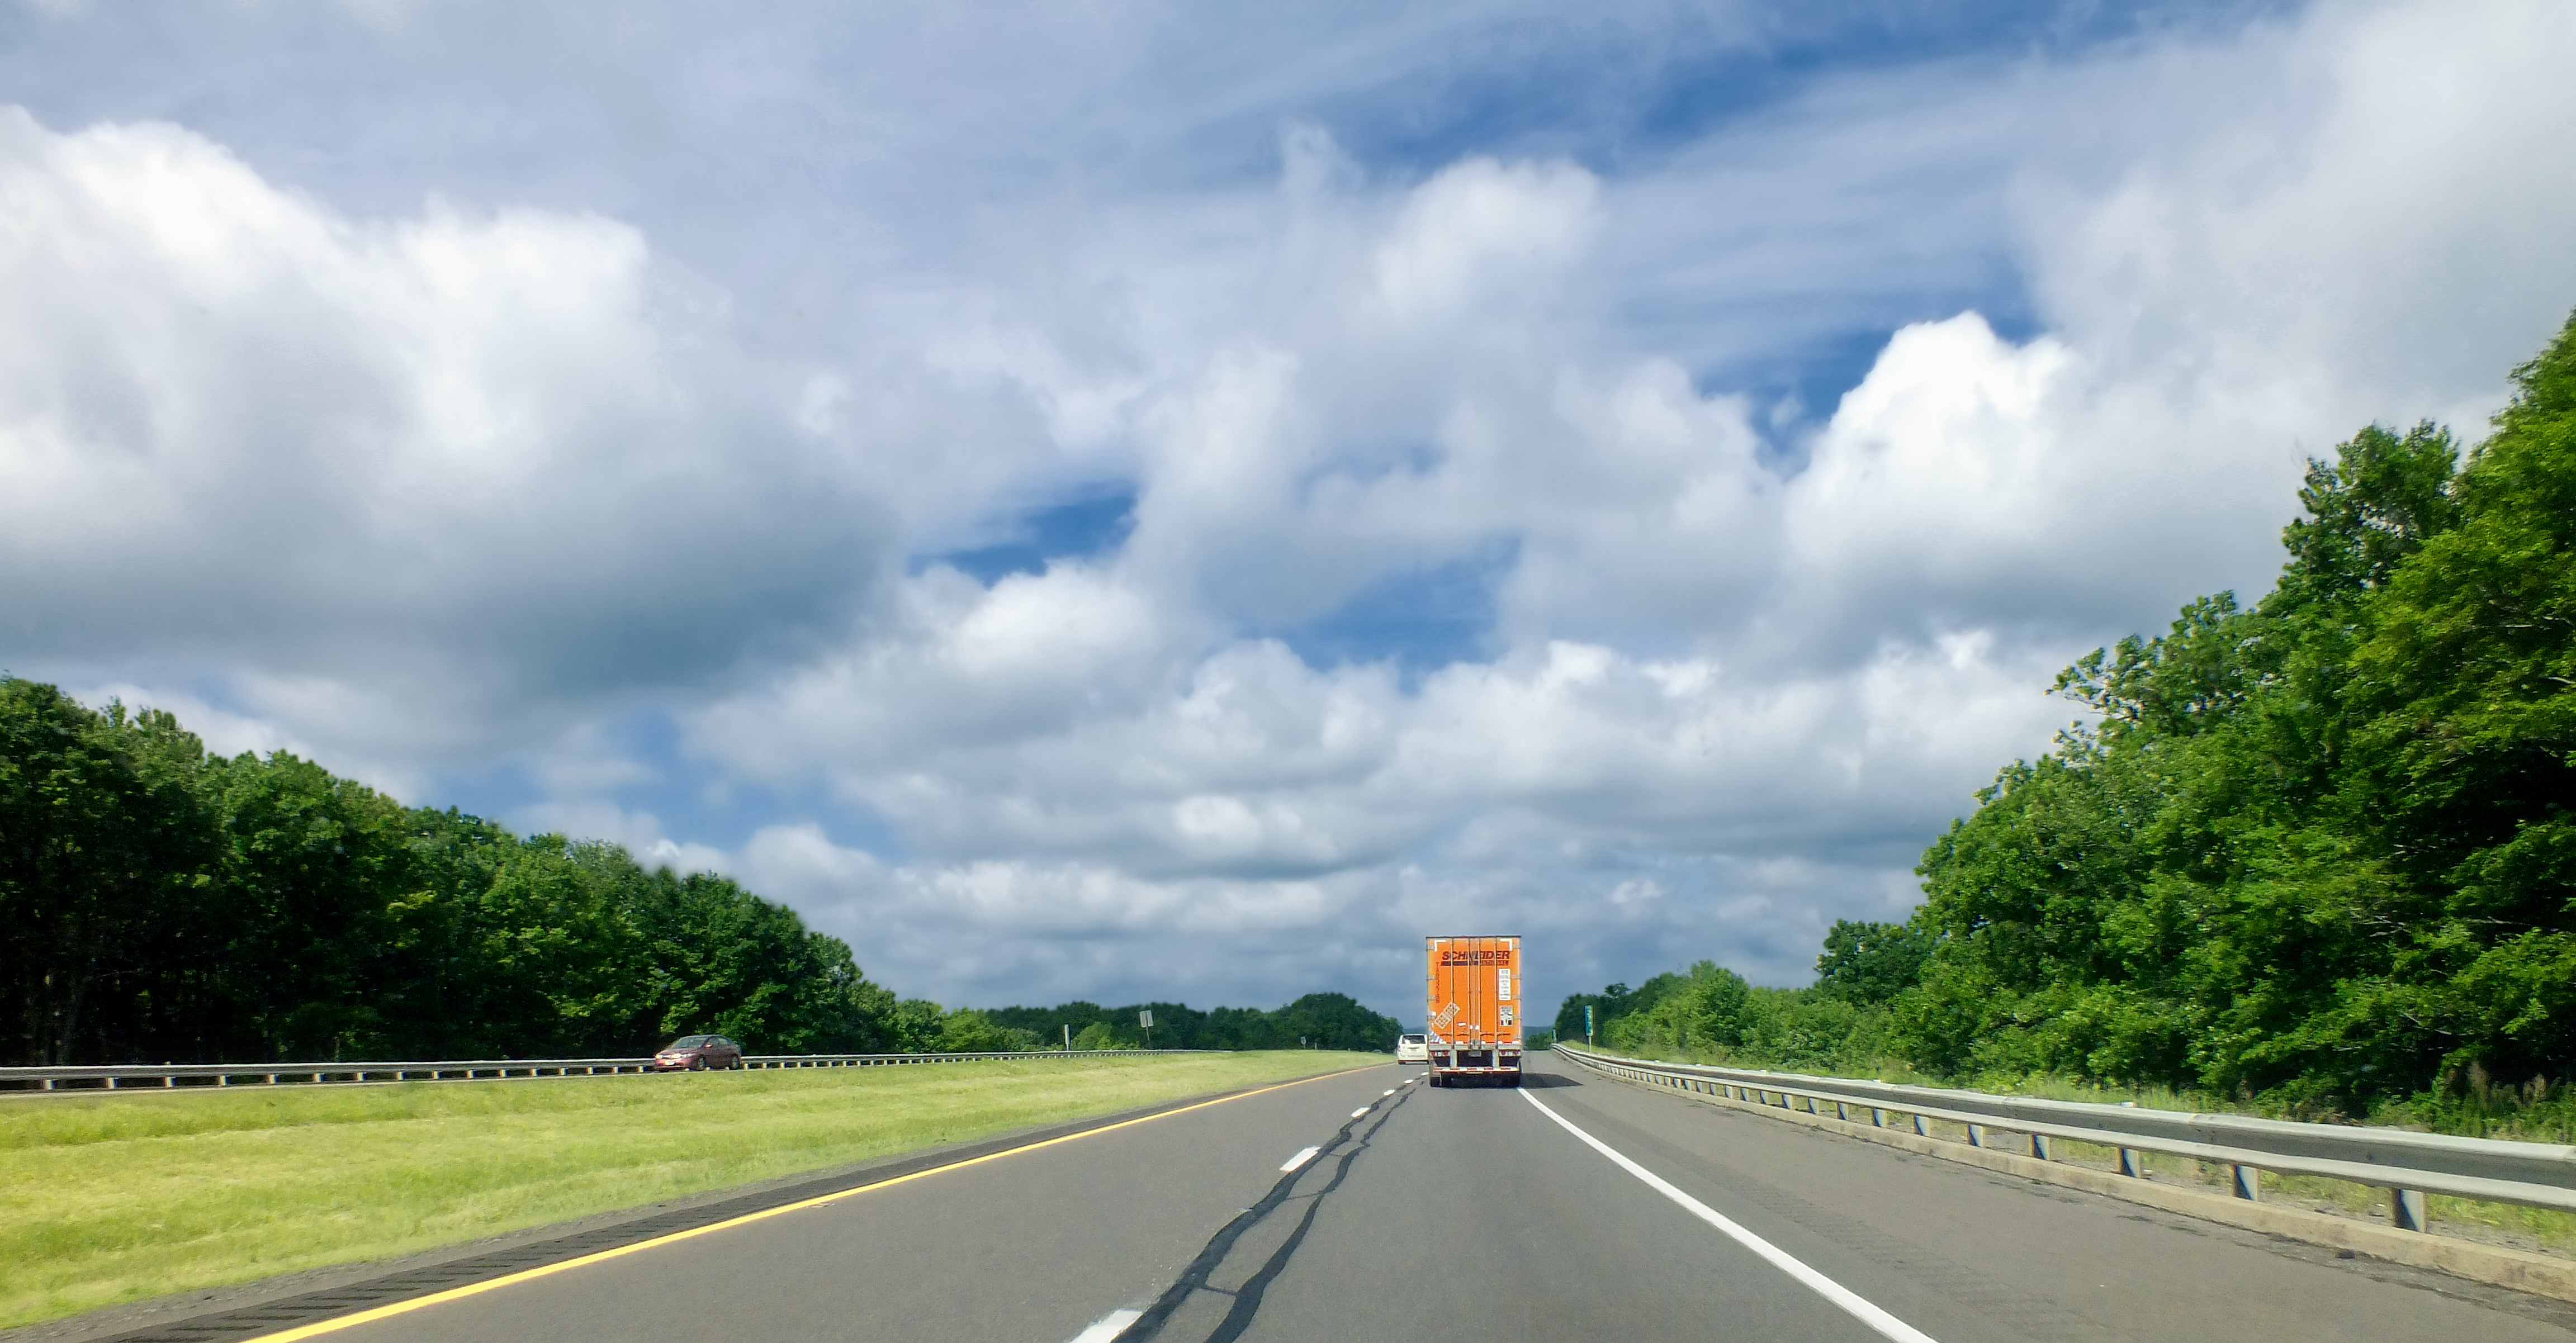
cloud, sky, road, highway, driving, asphalt, spring, weather, cumulus, lane, road trip, creativecommons, clouds, infrastructure, pennsylvania, interstate80, i80, cirrus, jeffersoncounty, nonbuilding structure, controlled access highway